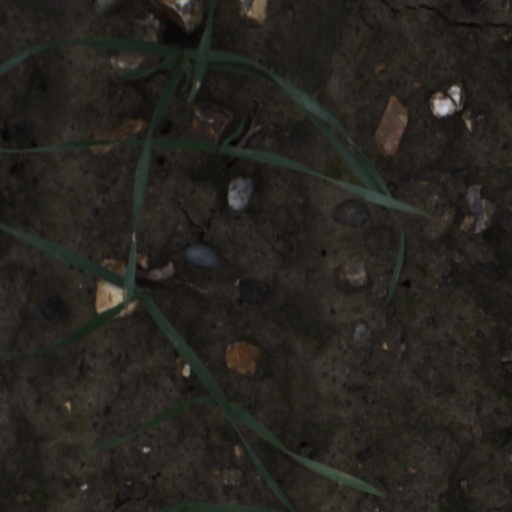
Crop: wheat